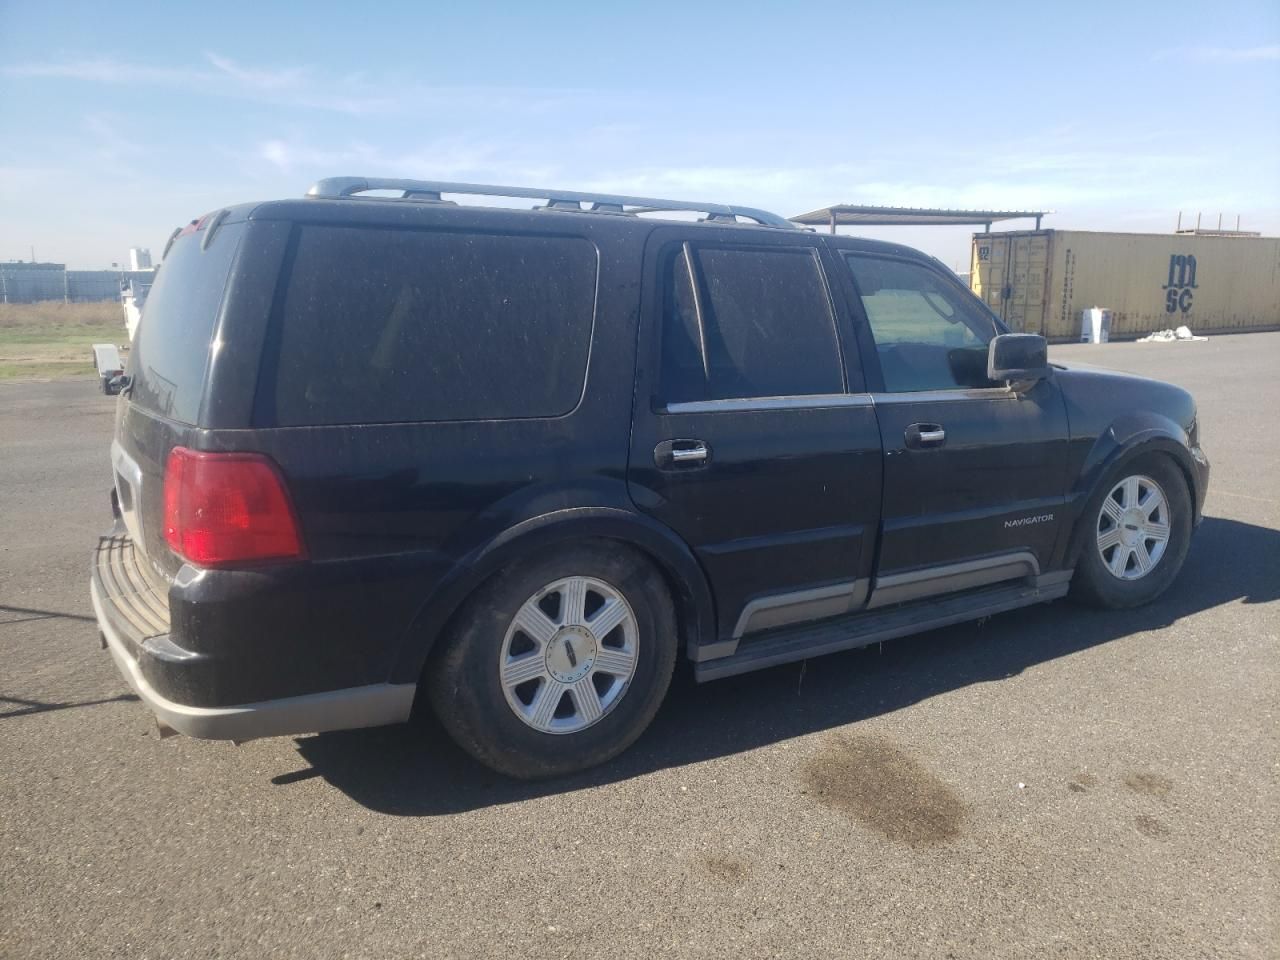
Aucun dommage détecté.
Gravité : aucun